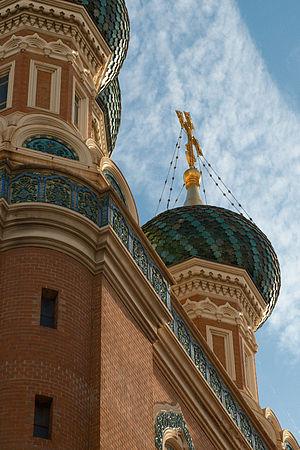
Nice est une commune du Sud-Est de la France, préfecture du département des Alpes-Maritimes et deuxième ville de la région Provence-Alpes-Côte d'Azur derrière Marseille. Située à l'extrémité sud-est de la France, à une trentaine de kilomètres de la frontière franco-italienne, elle est établie sur les bords de la mer Méditerranée, le long de la baie des Anges et à l'embouchure du Paillon.